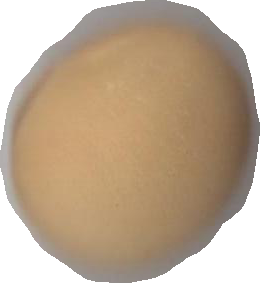
Variety: Grobogan